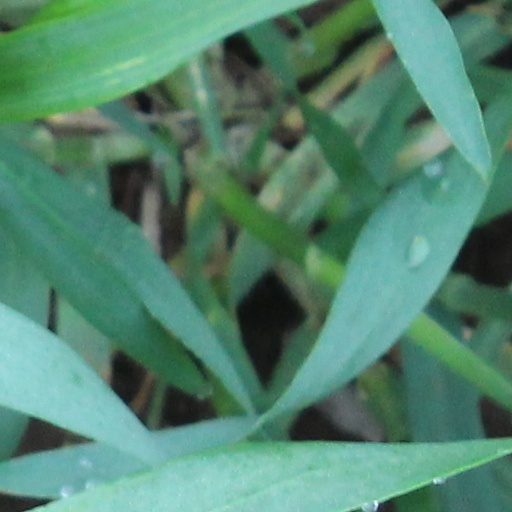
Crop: wheat